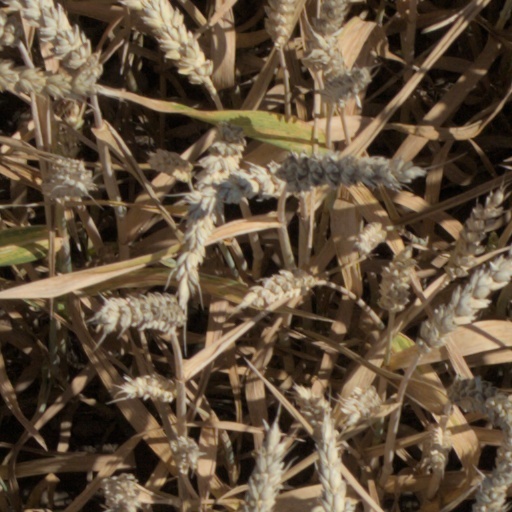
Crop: wheat